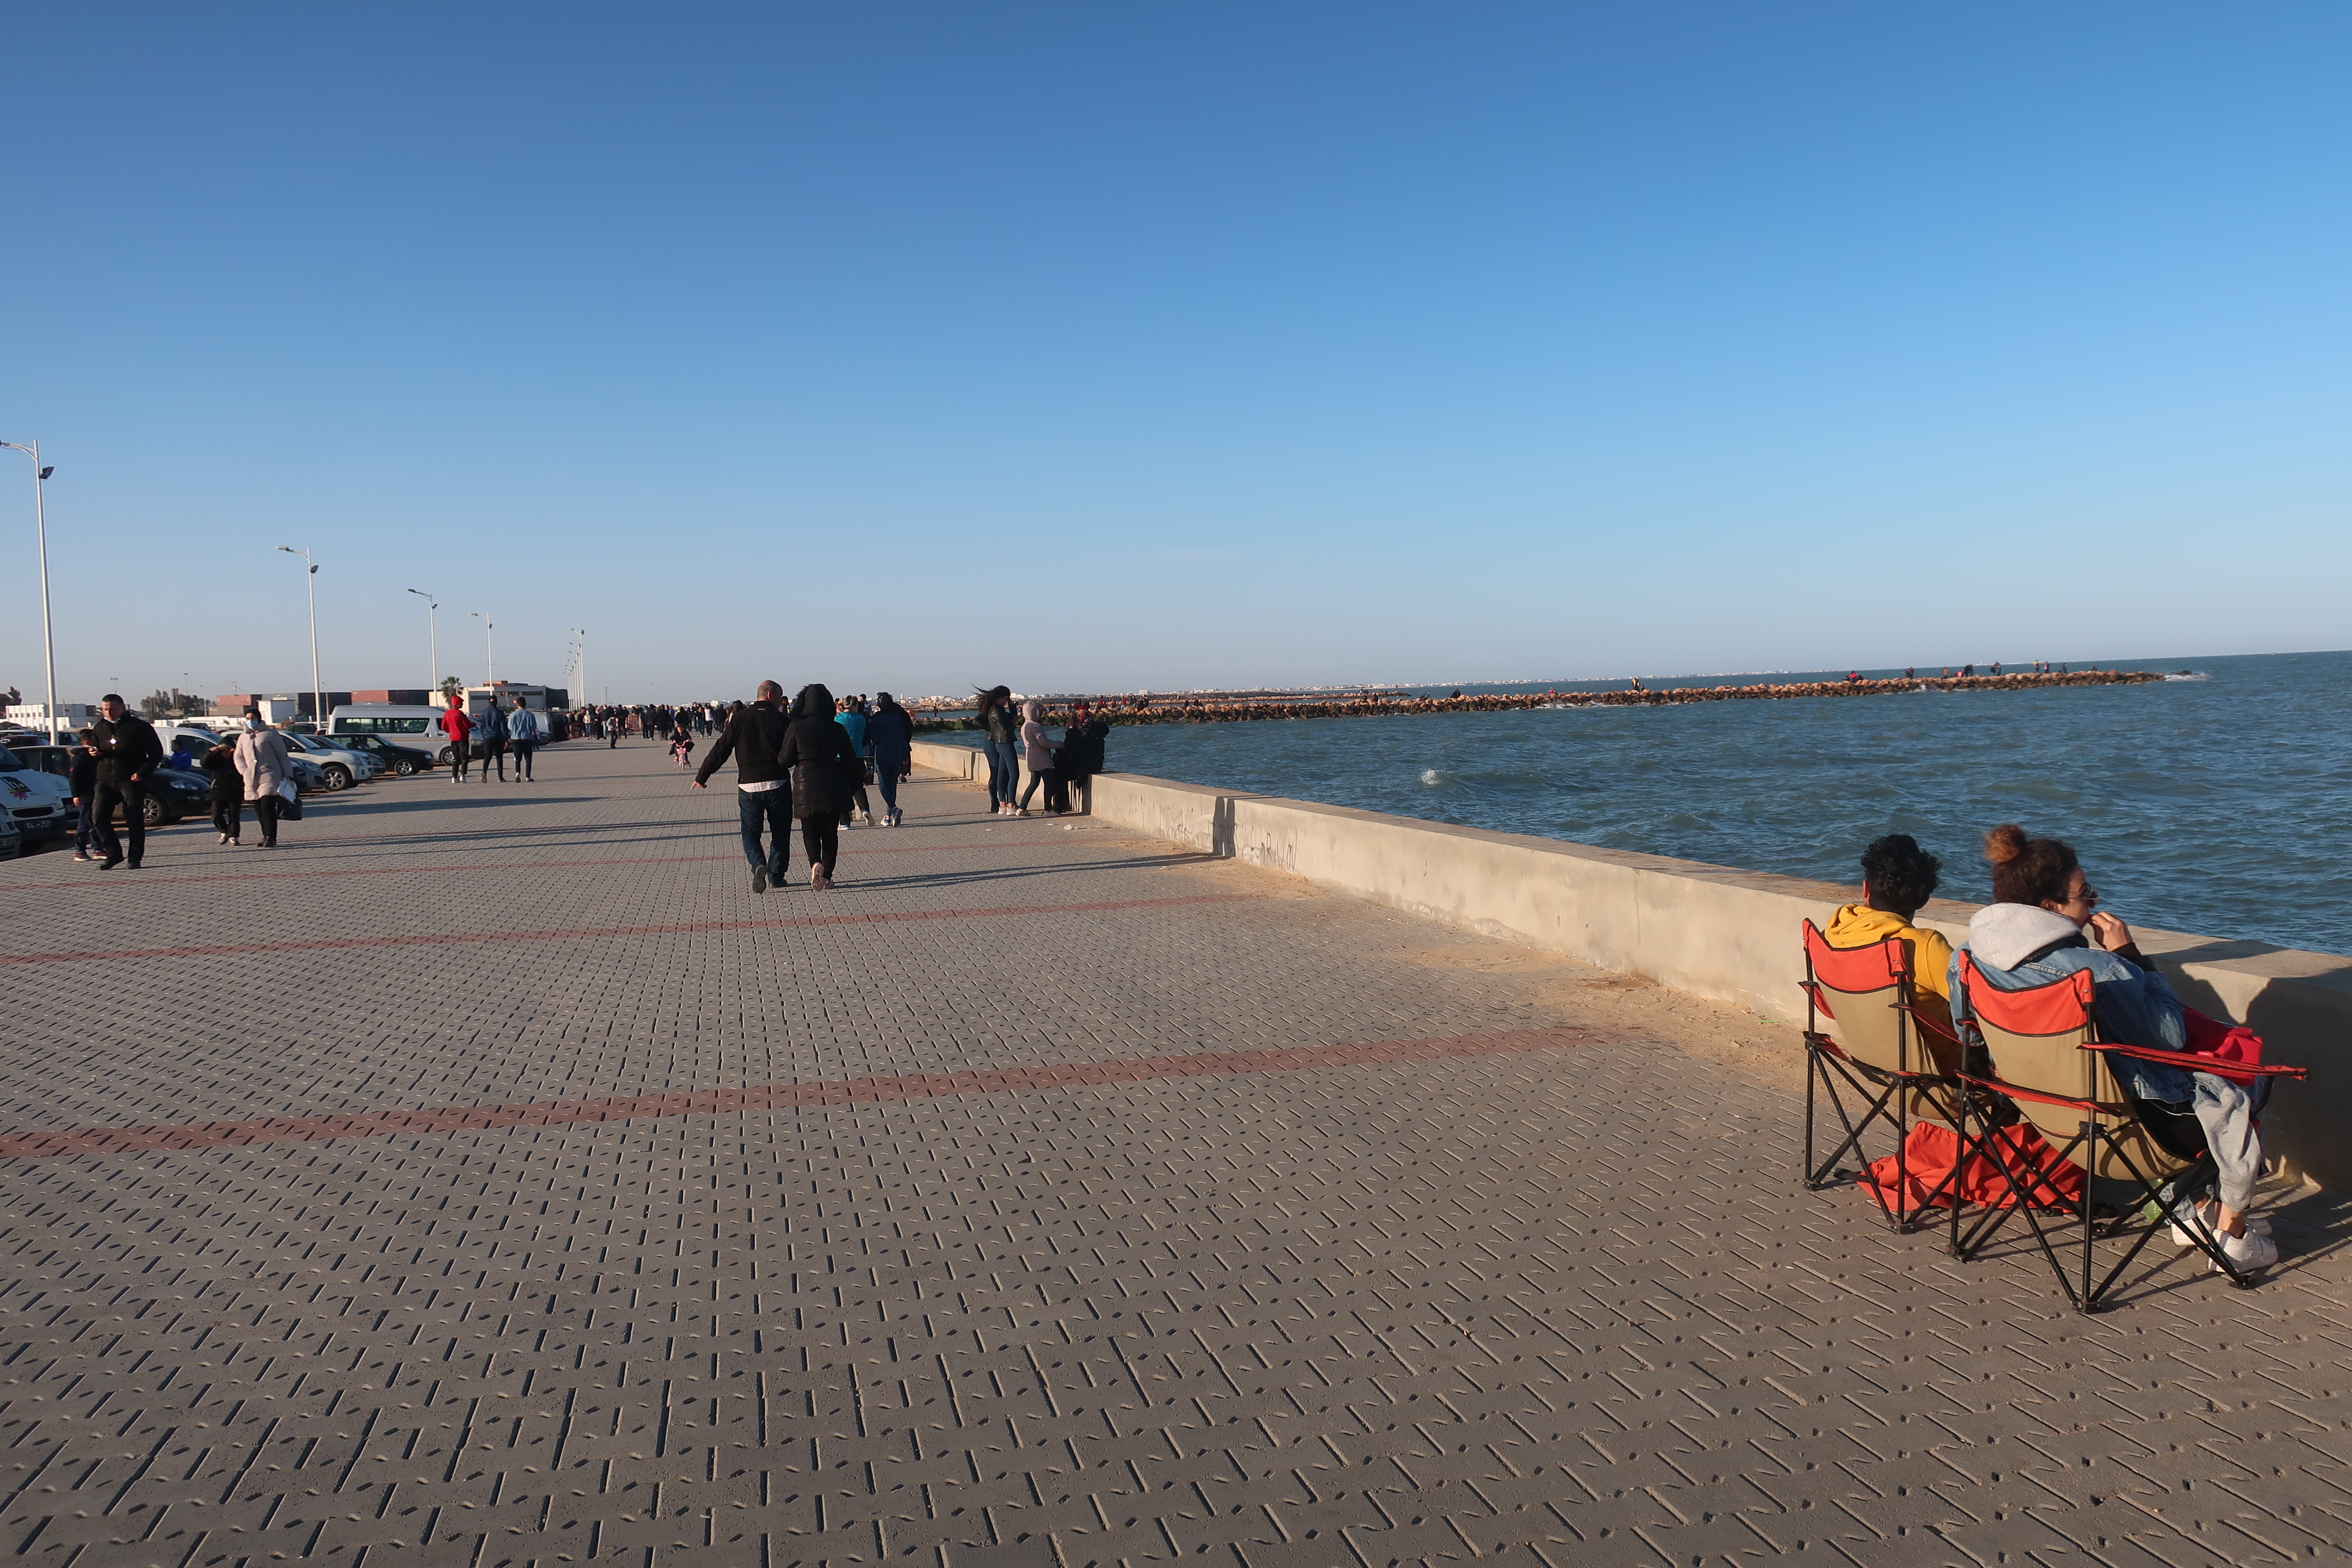
sea, beach, dock, boat, ship, vehicle, equipment, industrial, industry, port, waterway, crane, watercraft, fishing vessel, dredging, freight transport, sky, water, chair, travel, People on beach, horizon, sand, leisure, shore, landscape, fun, outdoor furniture, coast, boardwalk, city, walkway, ocean, road, evening, asphalt, tourism, recreation, road surface, walking, pedestrian, shadow, vacation, bench, pier, sitting